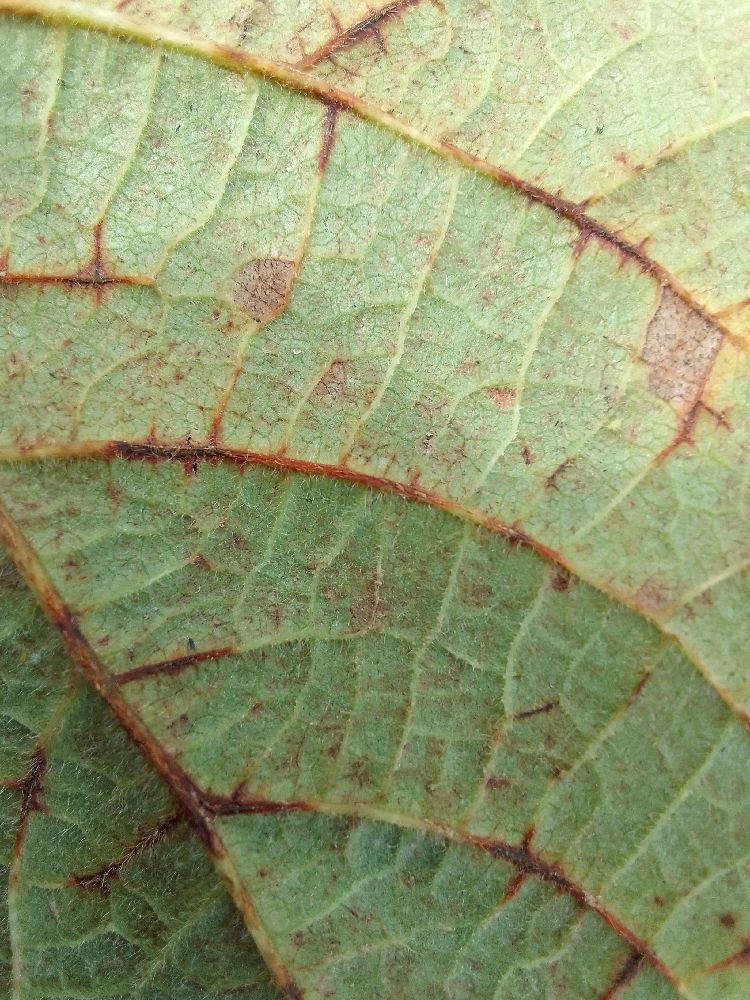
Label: anthracnose